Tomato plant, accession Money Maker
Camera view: horizontal (90 deg, fisheye); turntable rotation: 330 degrees
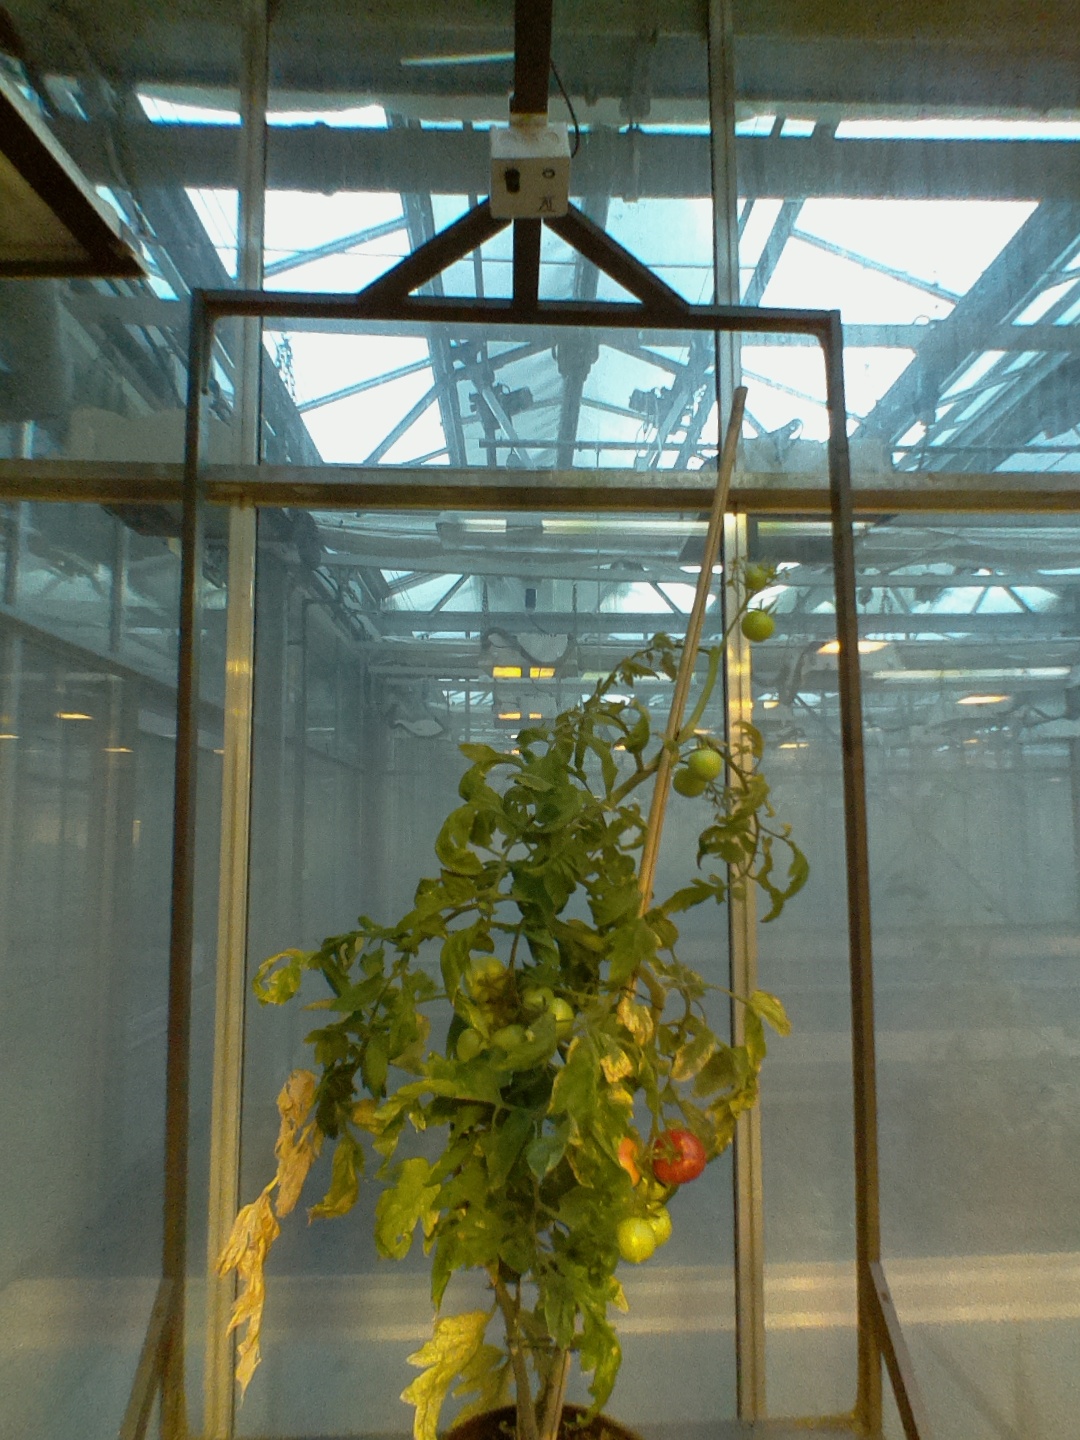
BBCH growth stage 82: 20%-30% of fruits show typical fully ripe color